Tzav

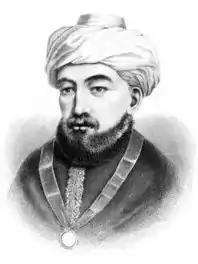
Maimonides

Maimonides and Naḥmanides differed about the reason for the sacrificial system. Maimonides wrote that the reason for the offerings was that when the Israelites lived in Egypt and Chaldea, the Egyptians worshipped sheep, and the Chaldeans worshipped demons in the form of goats. And people in India never slaughter cattle. Thus, God commanded the Israelites to slaughter cattle, sheep, and goats to God so that worshipers of the other lands would know that God required the very act that they considered to be the utmost sin, and through that act, God would forgive Israel's sins. God thus intended to cure the people of the other nations of false beliefs, which Maimonides characterized as diseases of the soul, for diseases are healed by medicines that are antithetical to the diseases.